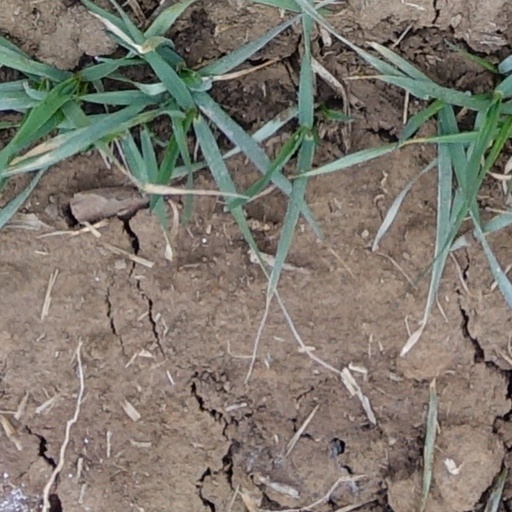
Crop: wheat